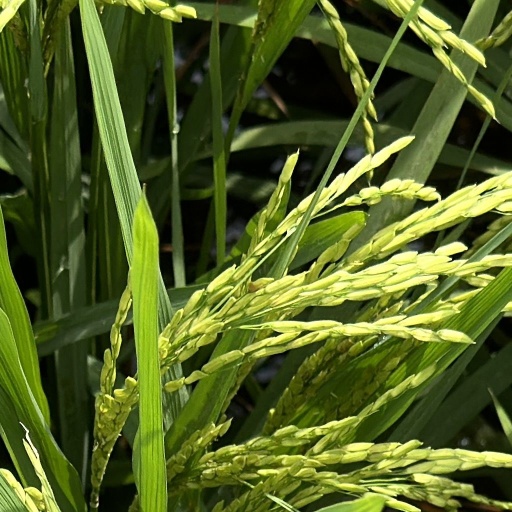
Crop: rice